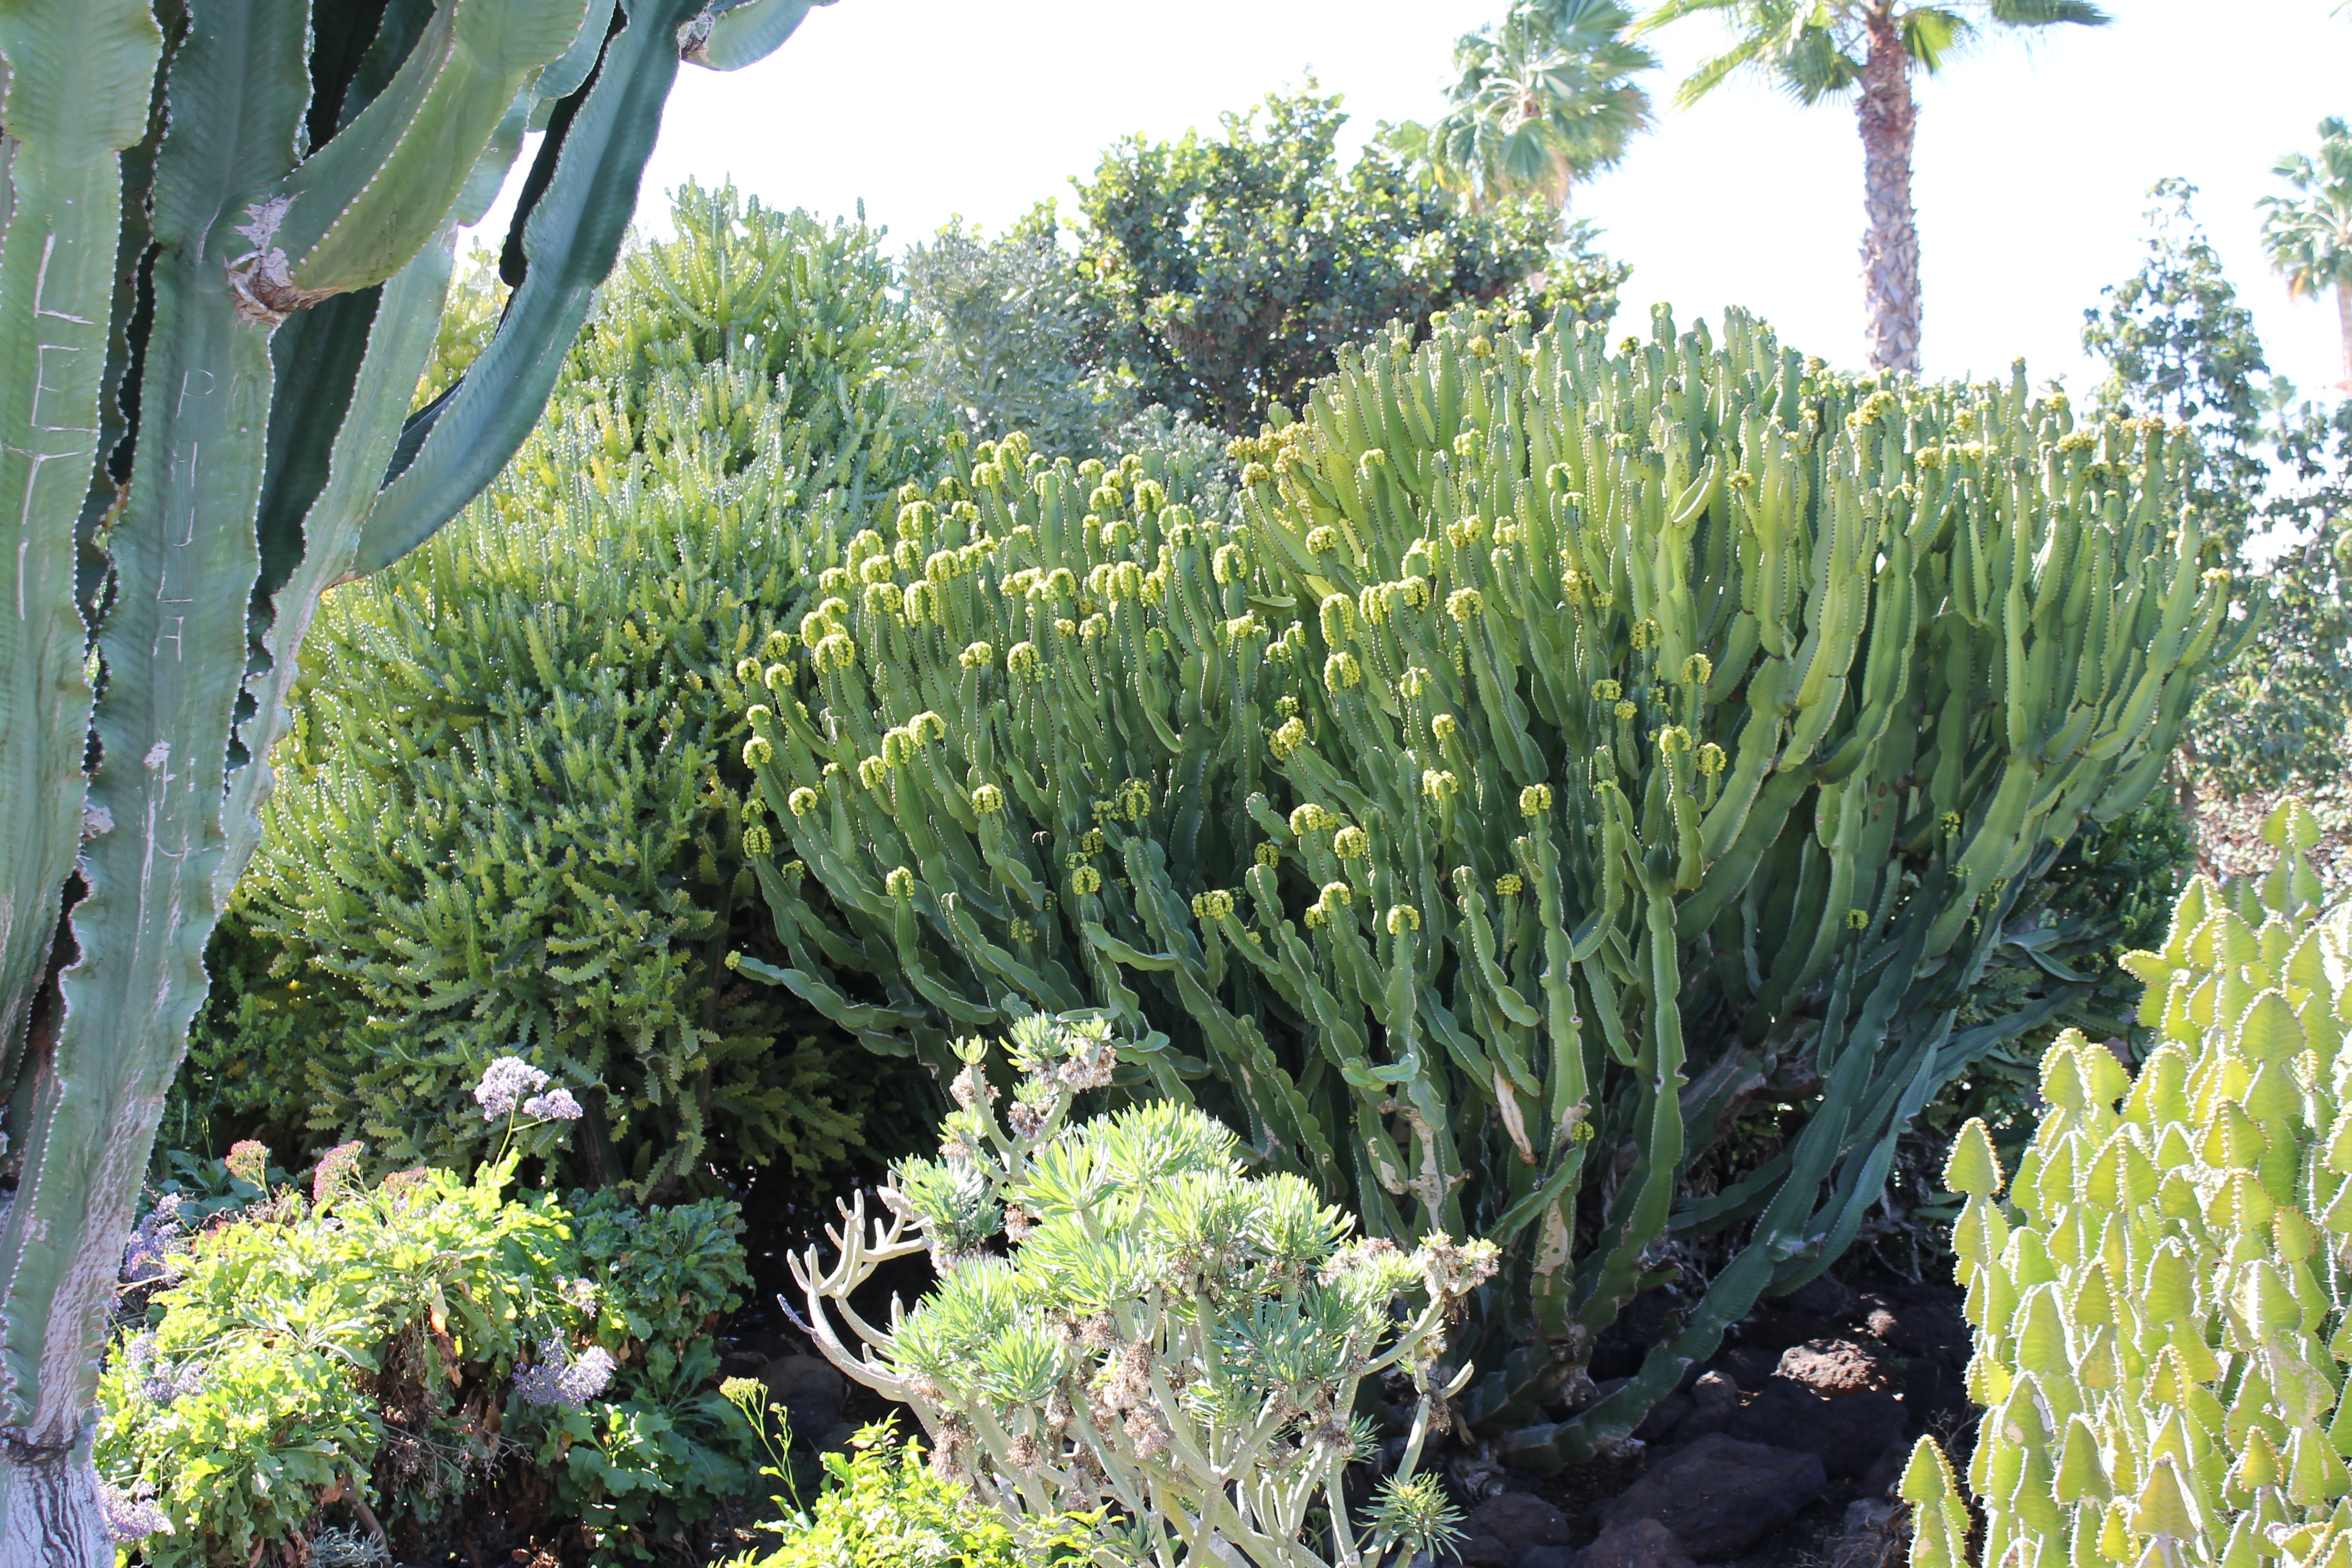
landscape, tree, cactus, plant, sky, desert, flower, food, produce, vegetable, africa, botany, blue, garden, flowering plant, prickly pear, grass family, land plant, arecales